DWET-FM

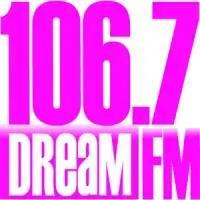
Dream FM logo

On September 27, 2004, 11 months after Tonyboy Cojuangco took over the management of ABC, 106.7 FM was reformatted as 106.7 Dream FM. The station aired a smooth jazz format added up with R&B, Soul, Bossa Nova and House and carried the slogan "Your Comfortable Choice". It was also home of "Smooth Jazz Top 20" hosted by Allen Kepler and "Turbo Time".